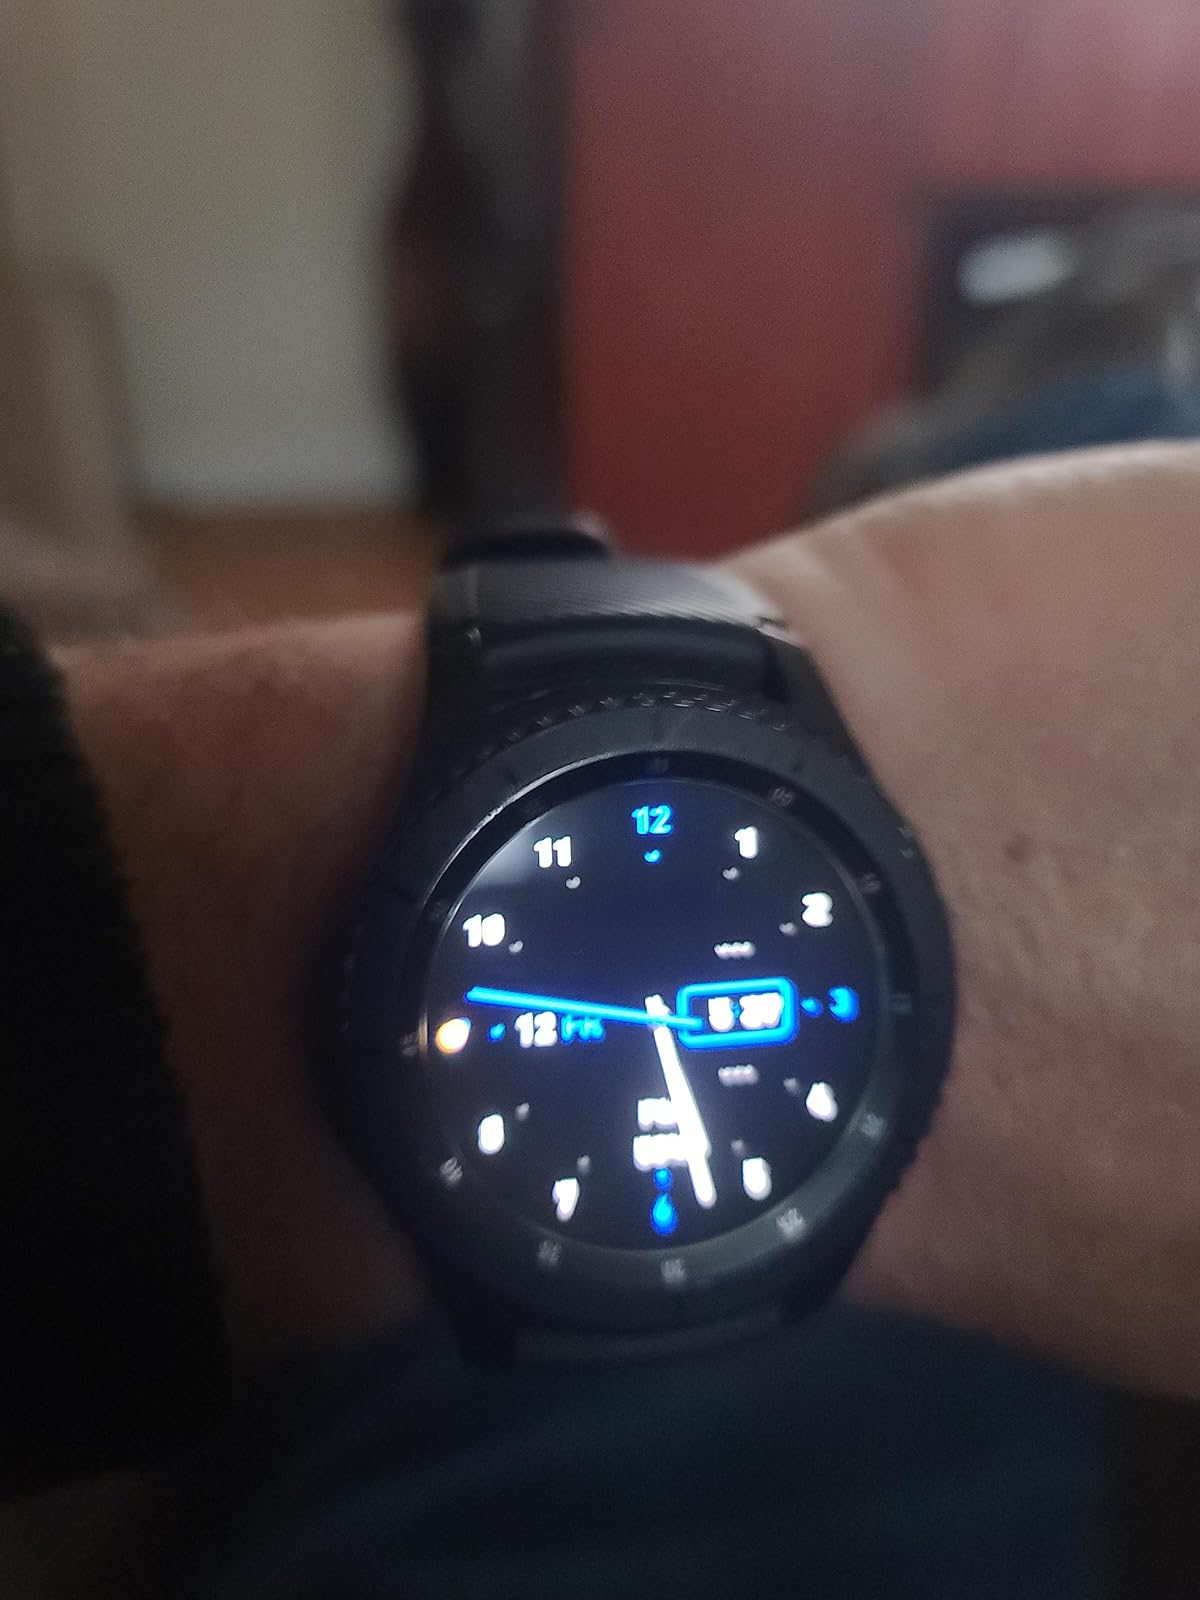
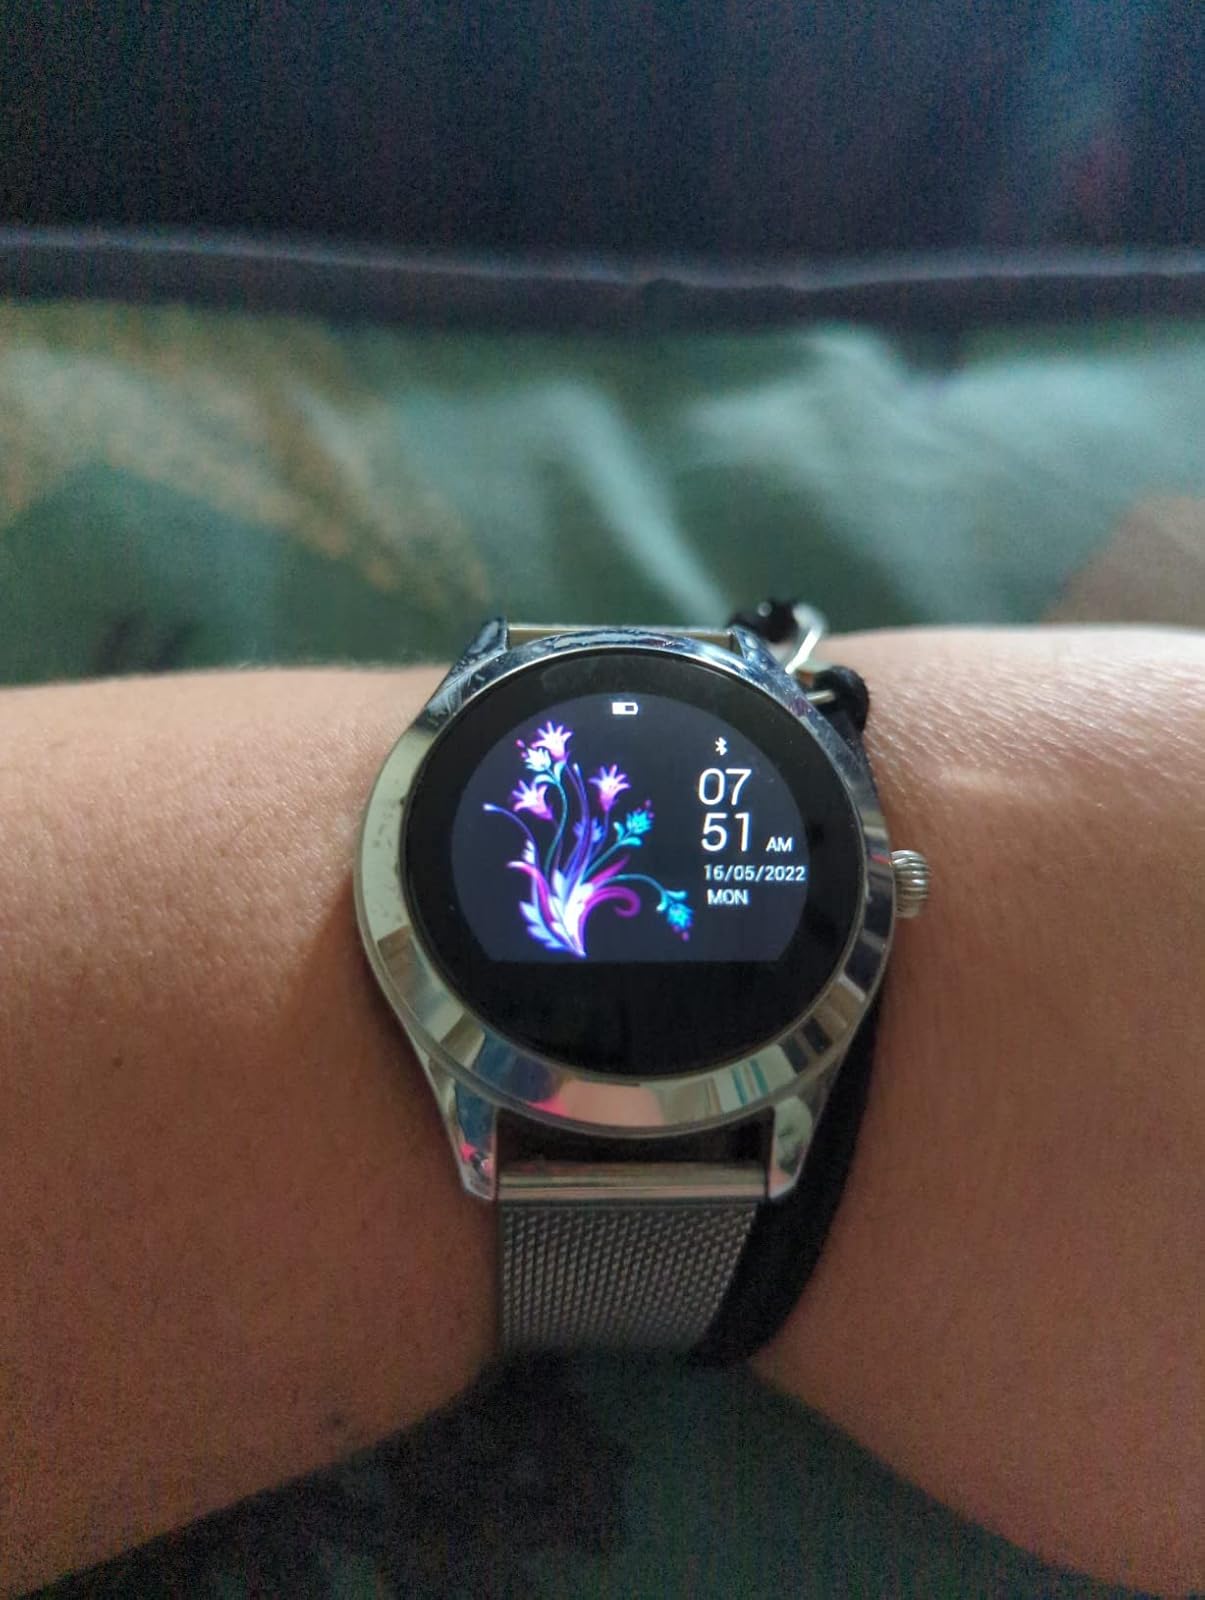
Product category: smartwatch
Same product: no